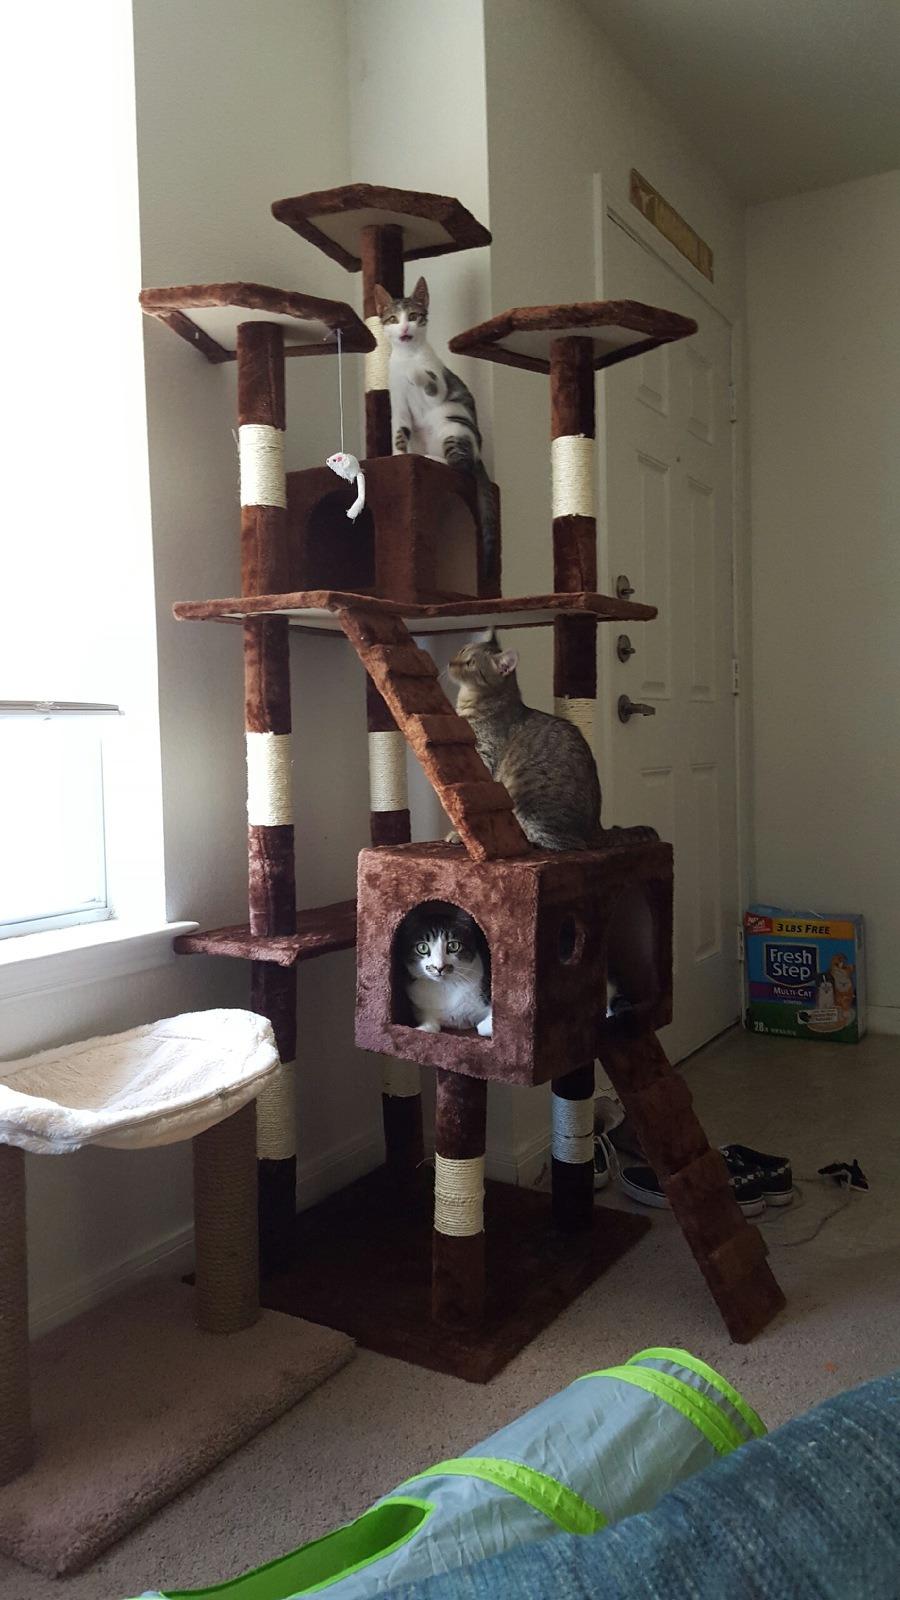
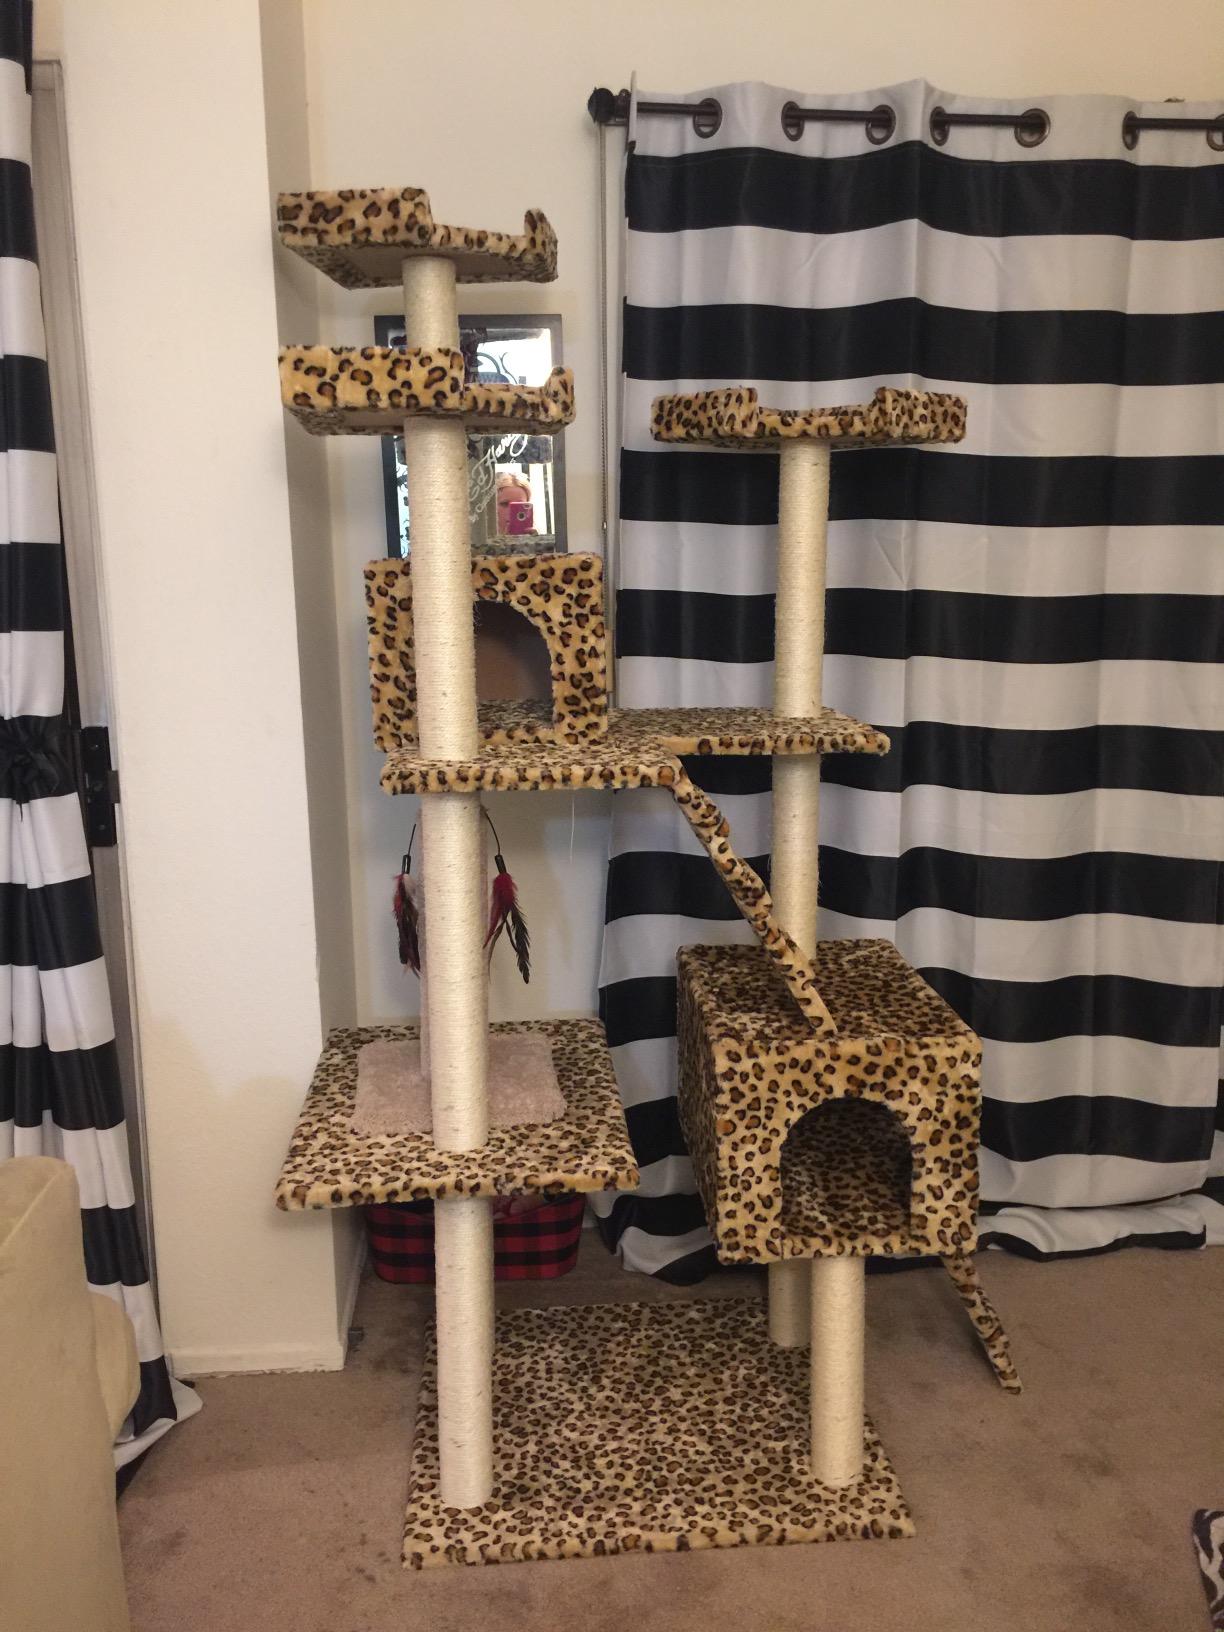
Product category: items_cat tree
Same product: no